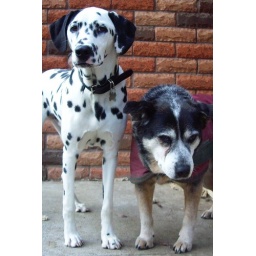
Misty my Cattle dog is a sweet old girl (16yrs &amp;amp; 8 mths) .... Patch now towers over her